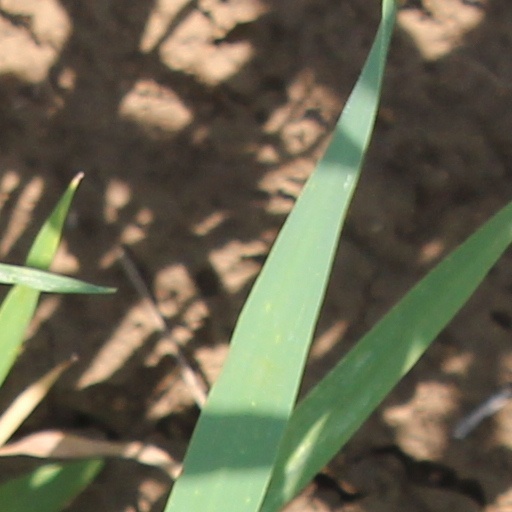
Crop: wheat